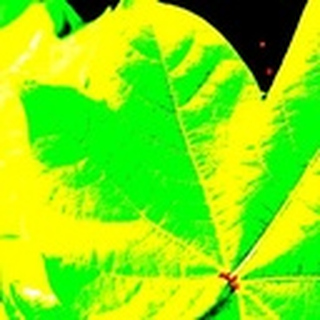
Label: healthy_cotton